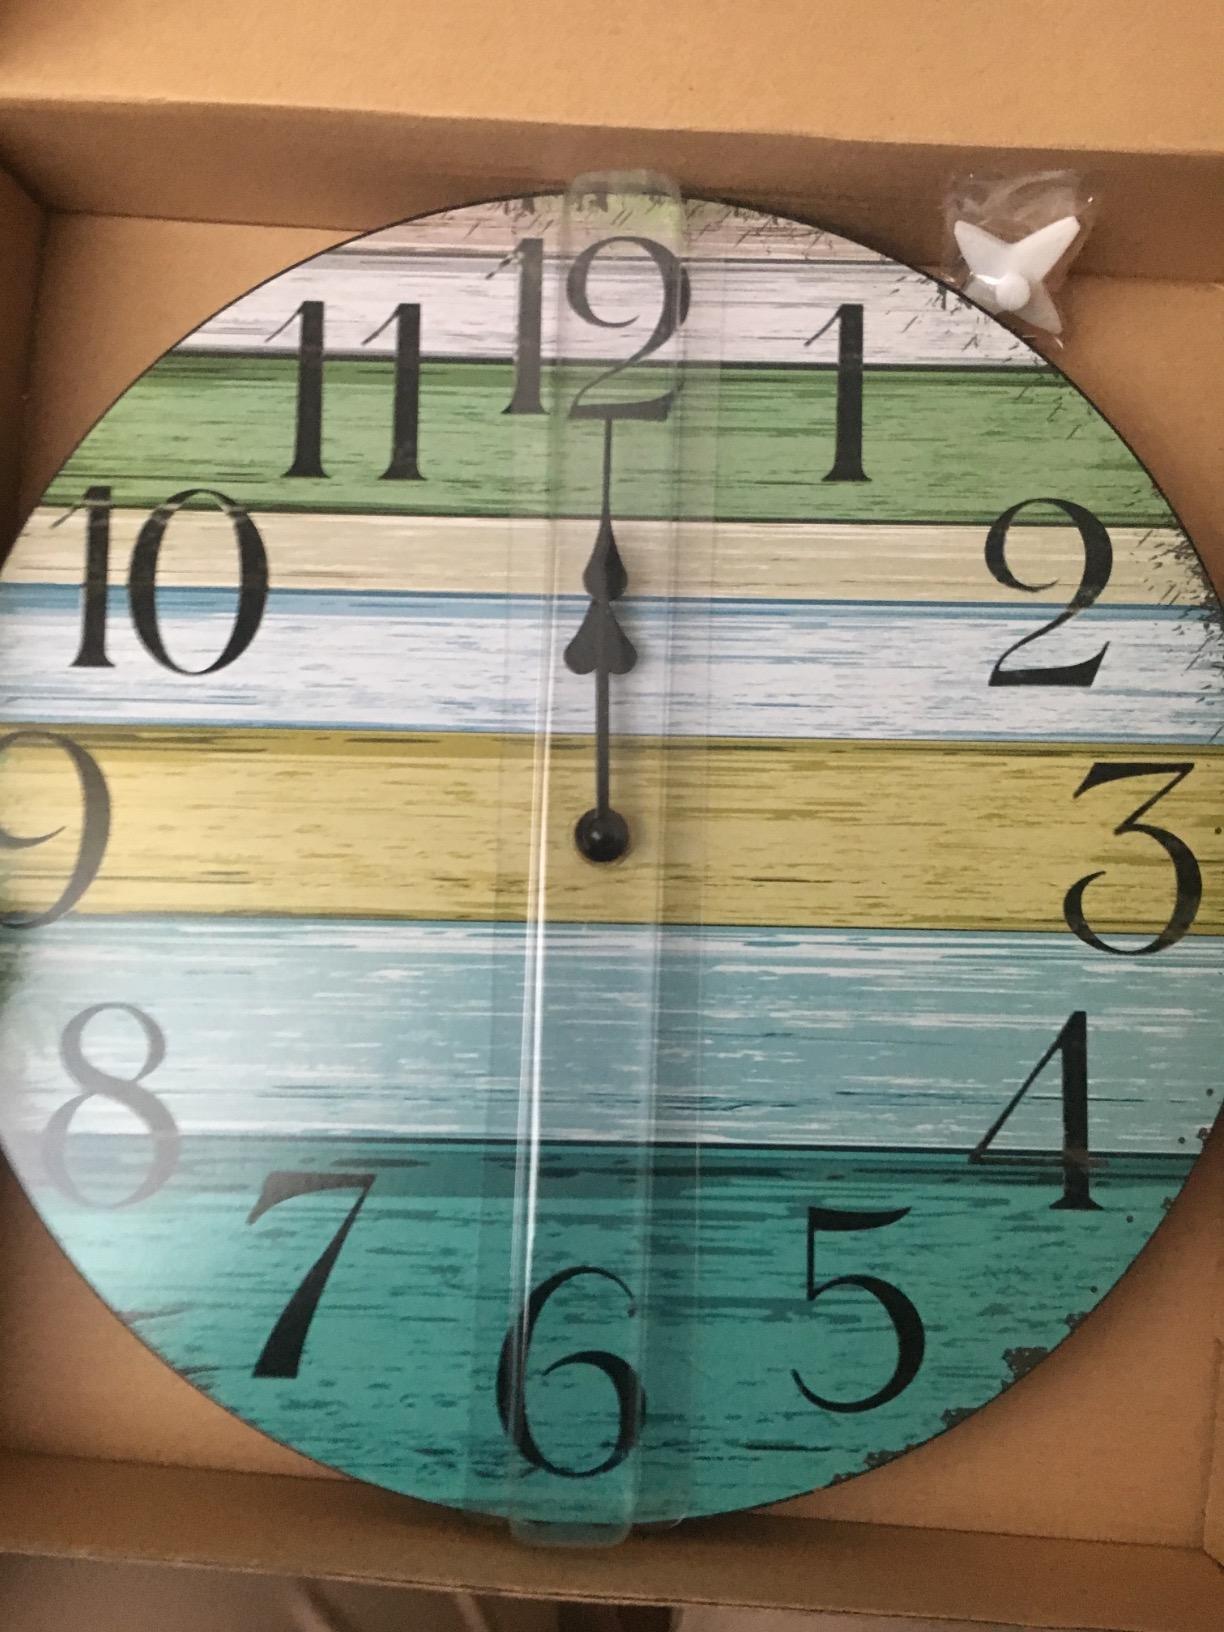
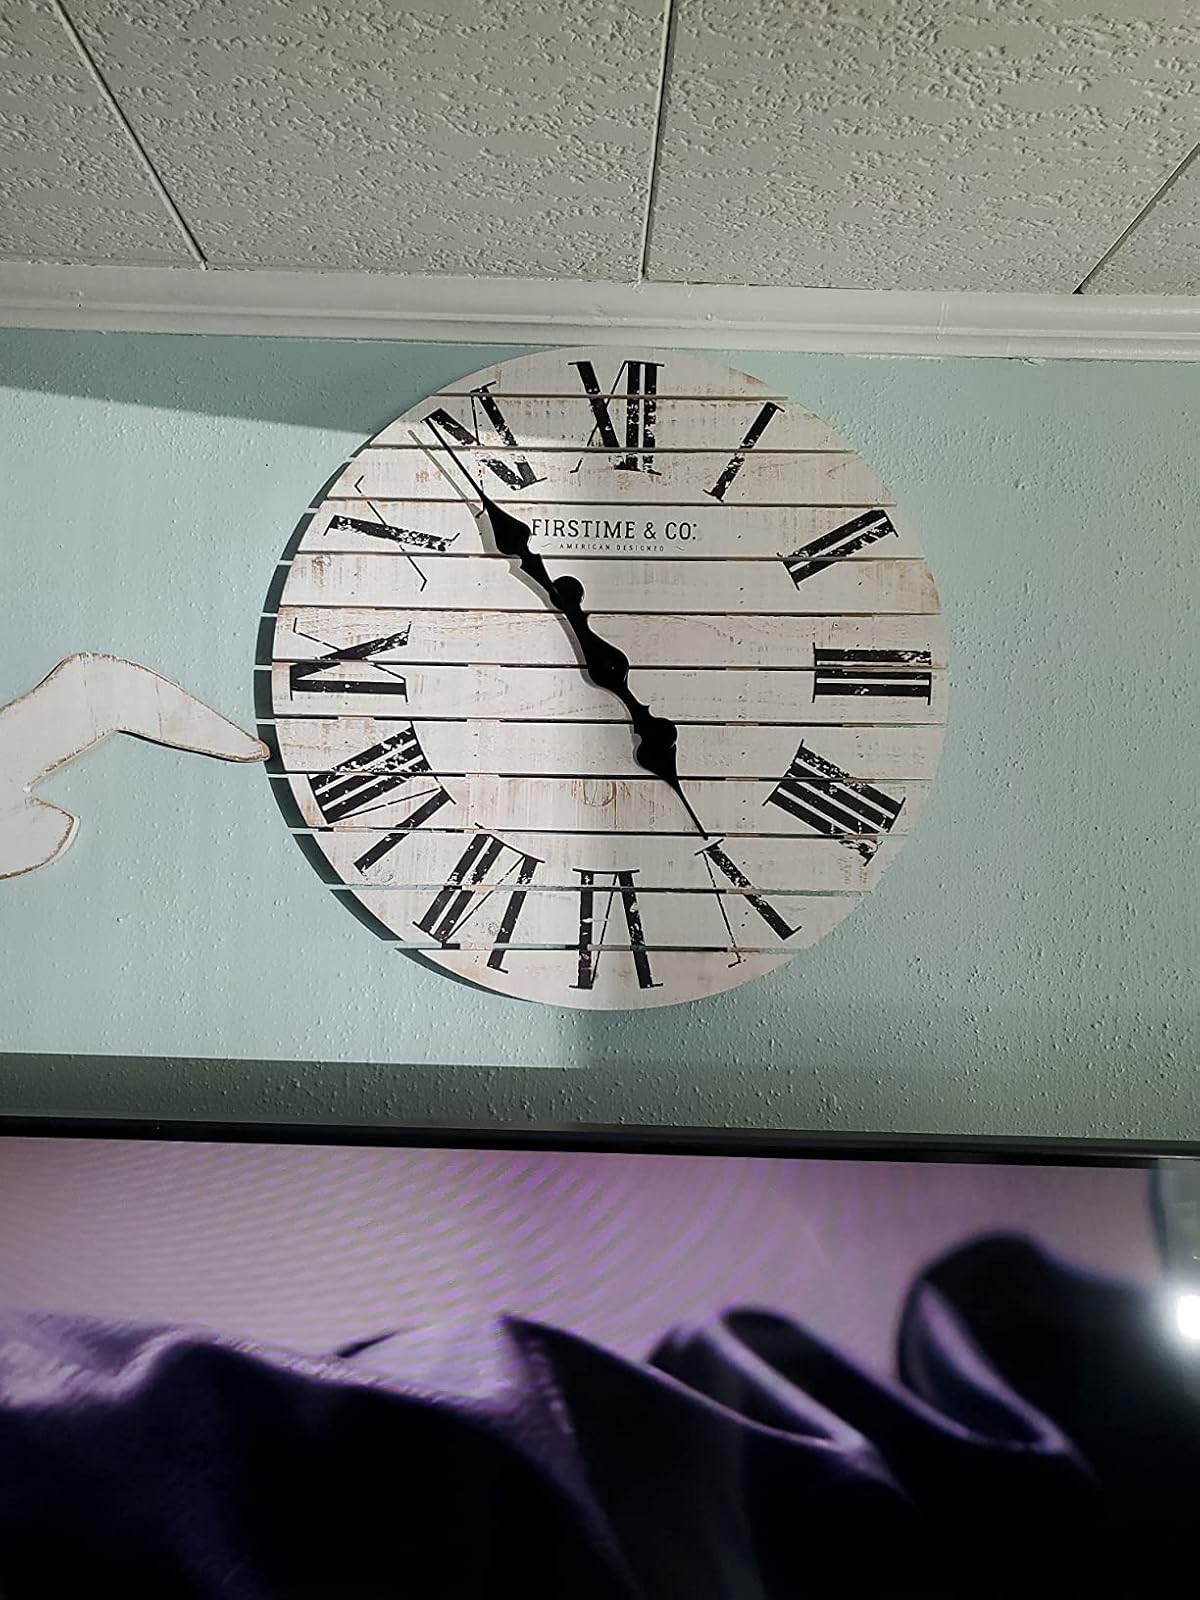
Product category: clock
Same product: no